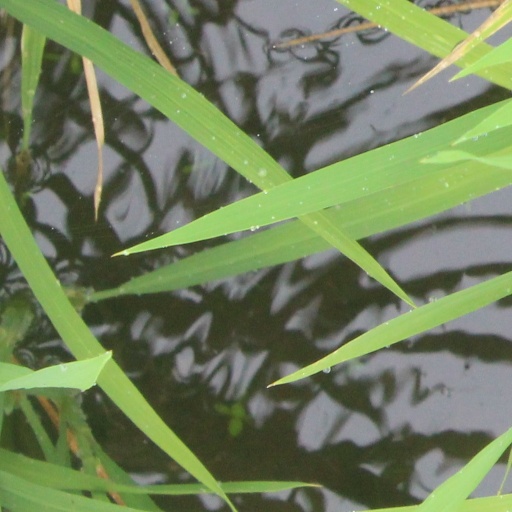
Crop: rice